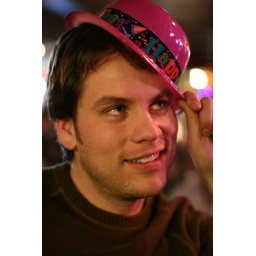
Grant and the fun plastic hats provided by Clancy's.